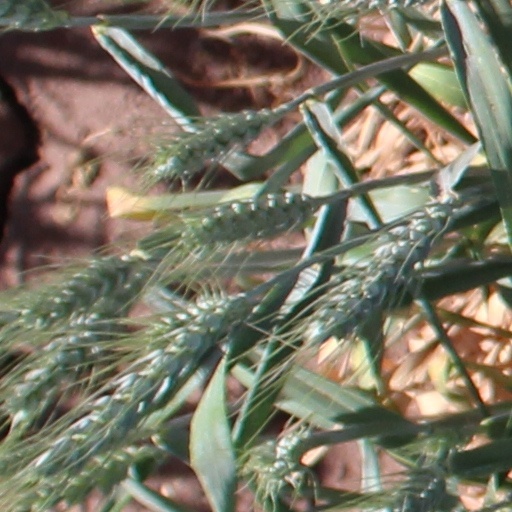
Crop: wheat